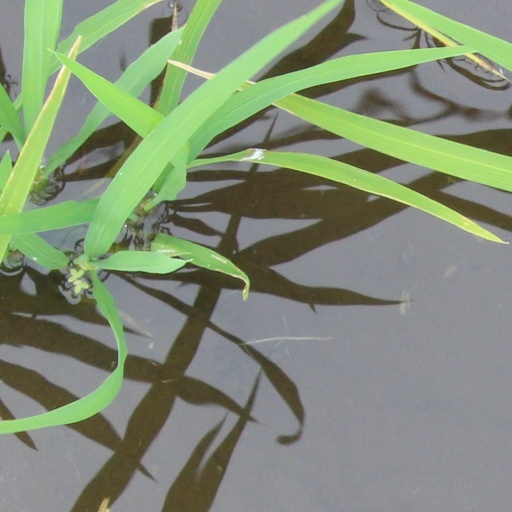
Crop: rice